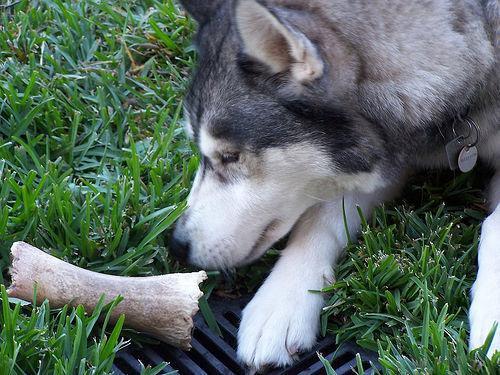
Eskimo_dog